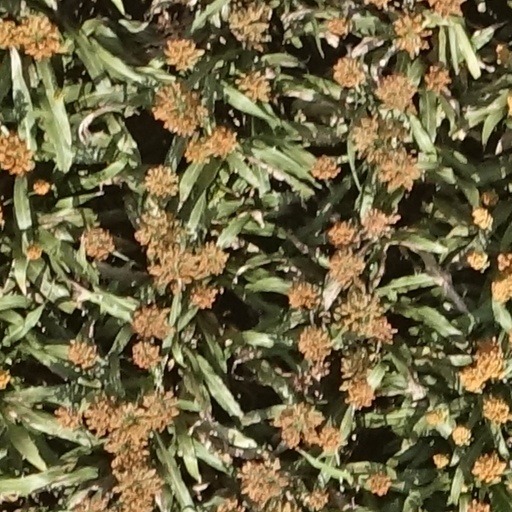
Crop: sorghum